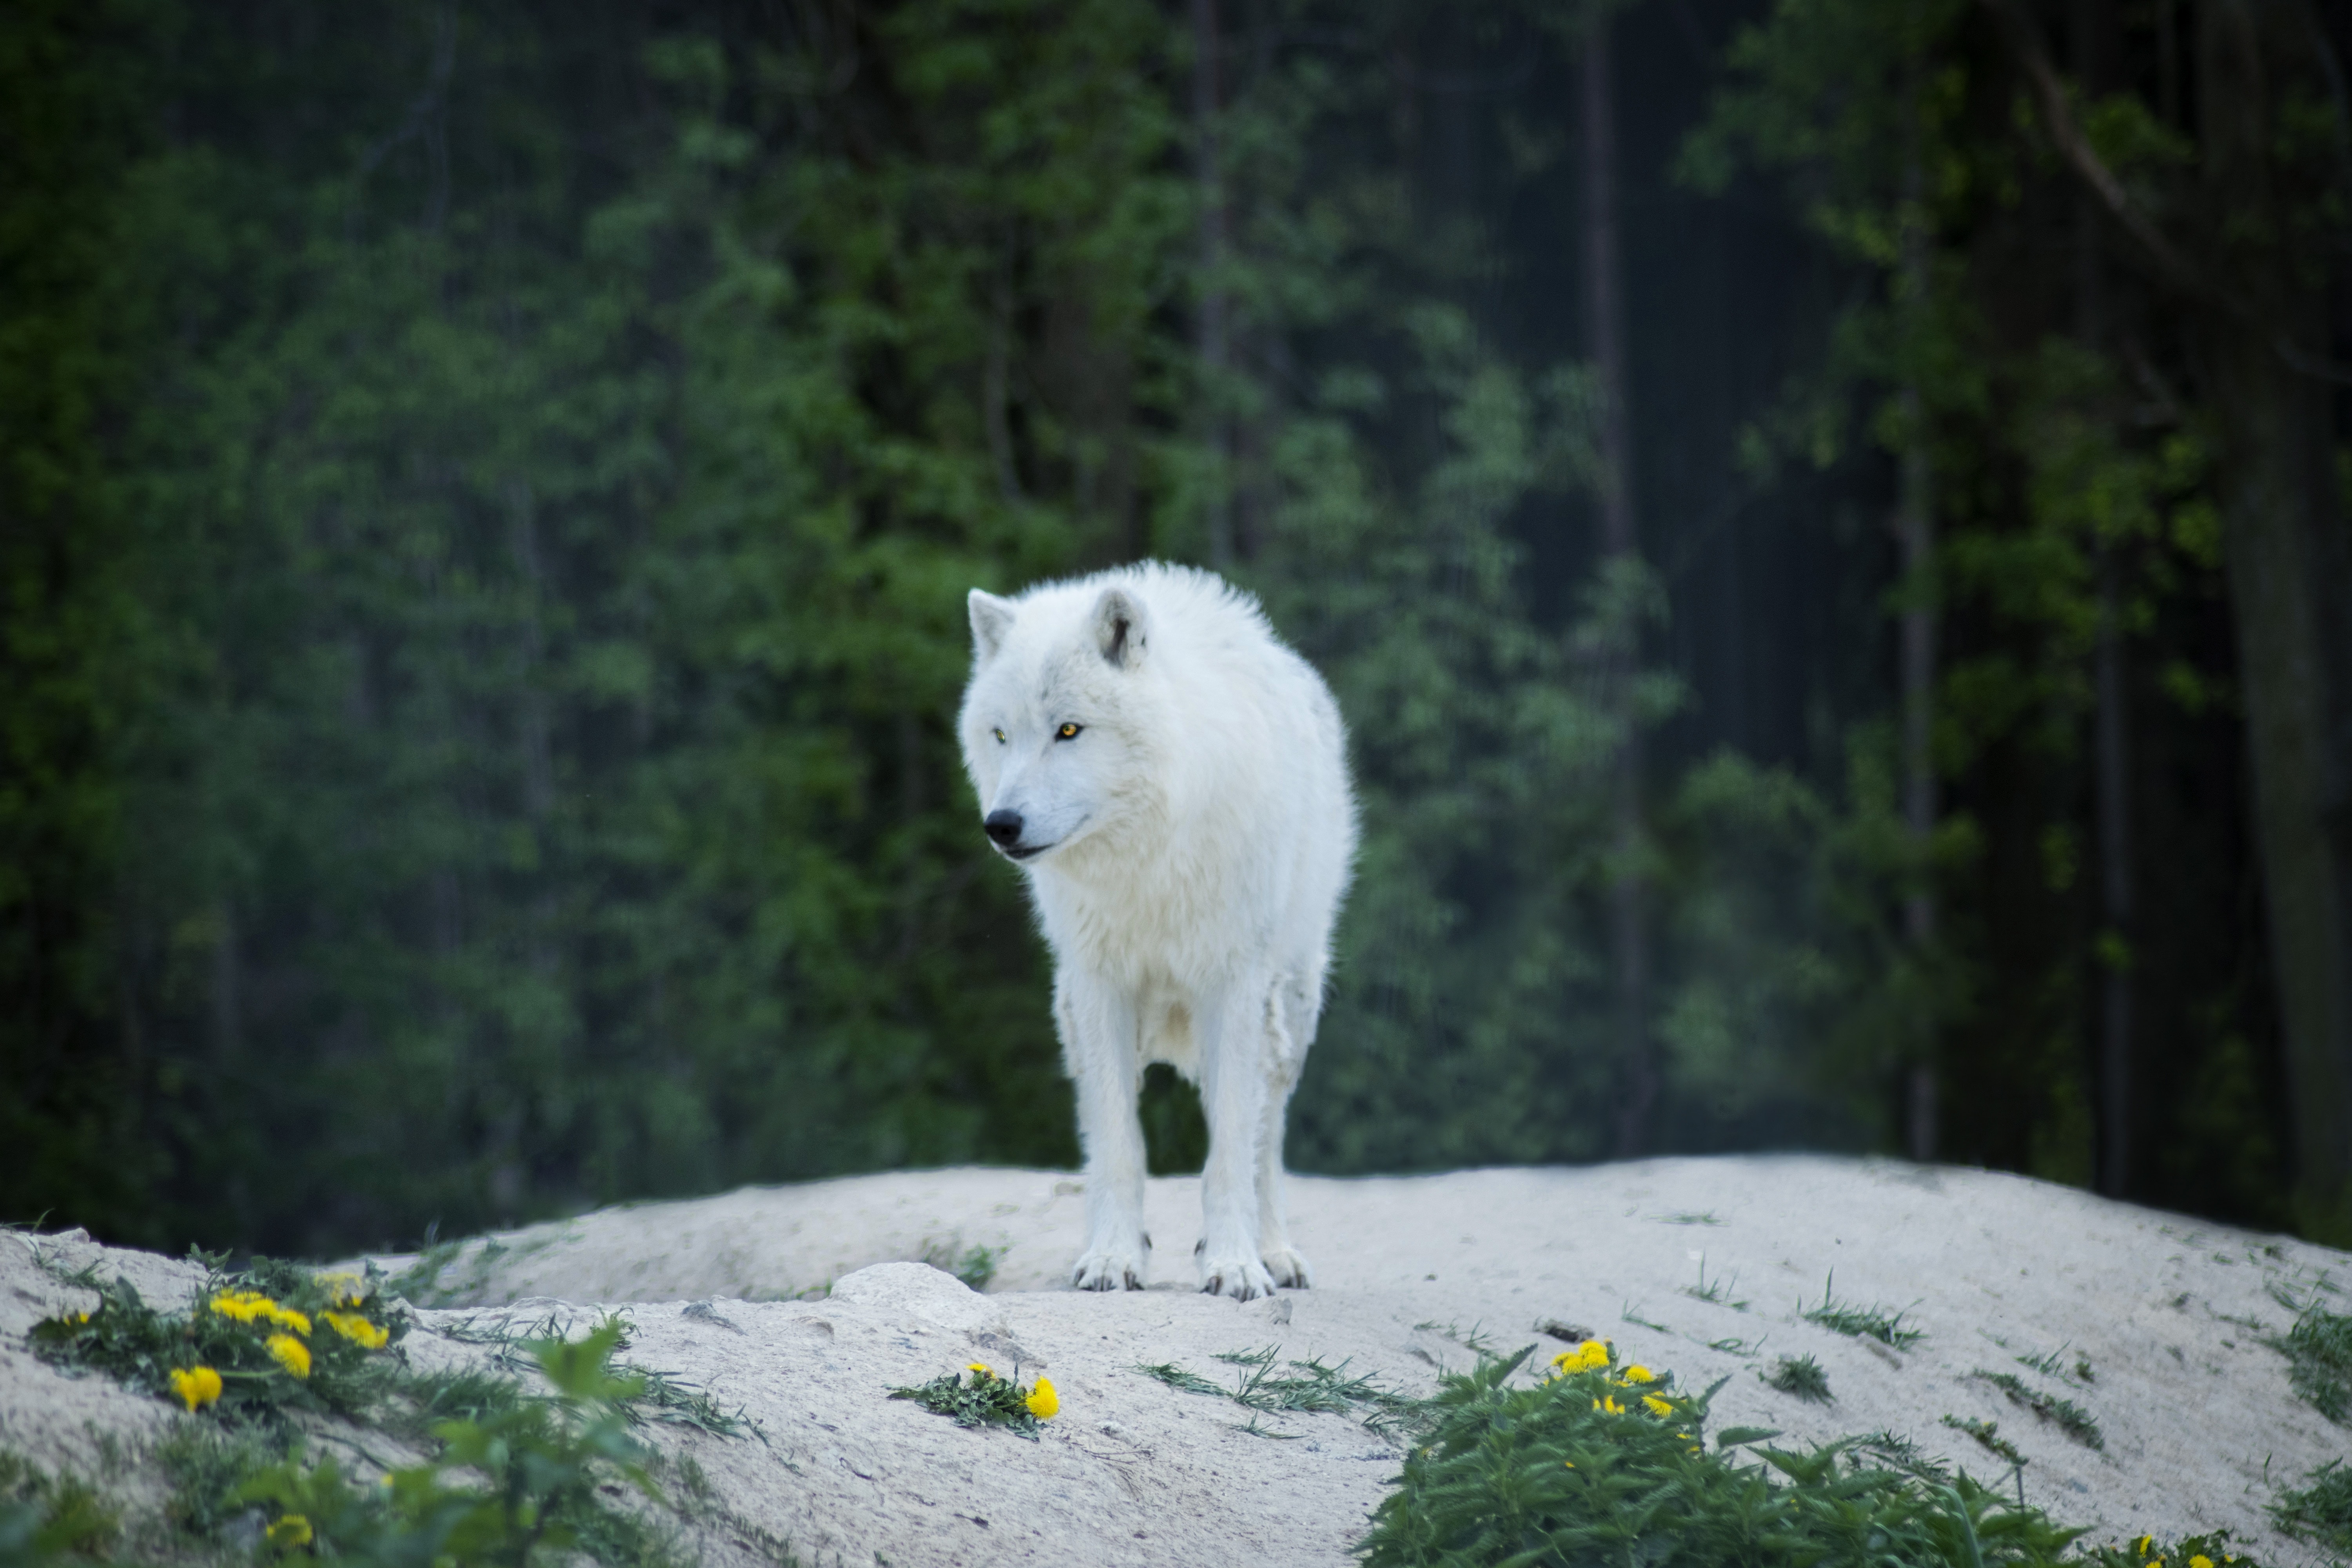
vertebrate, mammal, canis lupus tundrarum, wildlife, canidae, wolf, arctic fox, carnivore, zoo, samoyed, canis, fox